Carl Benda

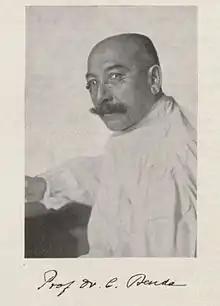

Carl Benda (30 December 1857 Berlin – 24 May 1932 Turin) was one of the first microbiologists to use a microscope in studying the internal structure of cells. In an 1898 experiment using crystal violet as a specific stain, Benda first became aware of the existence of hundreds of these tiny bodies in the cytoplasm of eukaryotic cells and assumed that they reinforced the cell structure. Because of their tendency to form long chains, he coined the name "mitochondria" ("thread granules"). These bodies had first been noted in 1857 by the physiologist and pioneer of the light microscope, Albert von Kölliker, and were later termed "bioblasts" by Richard Altmann in 1886.